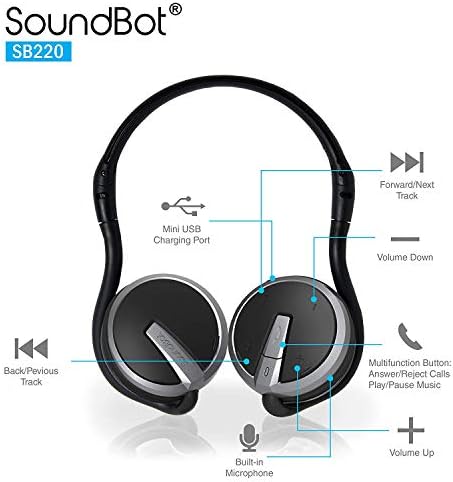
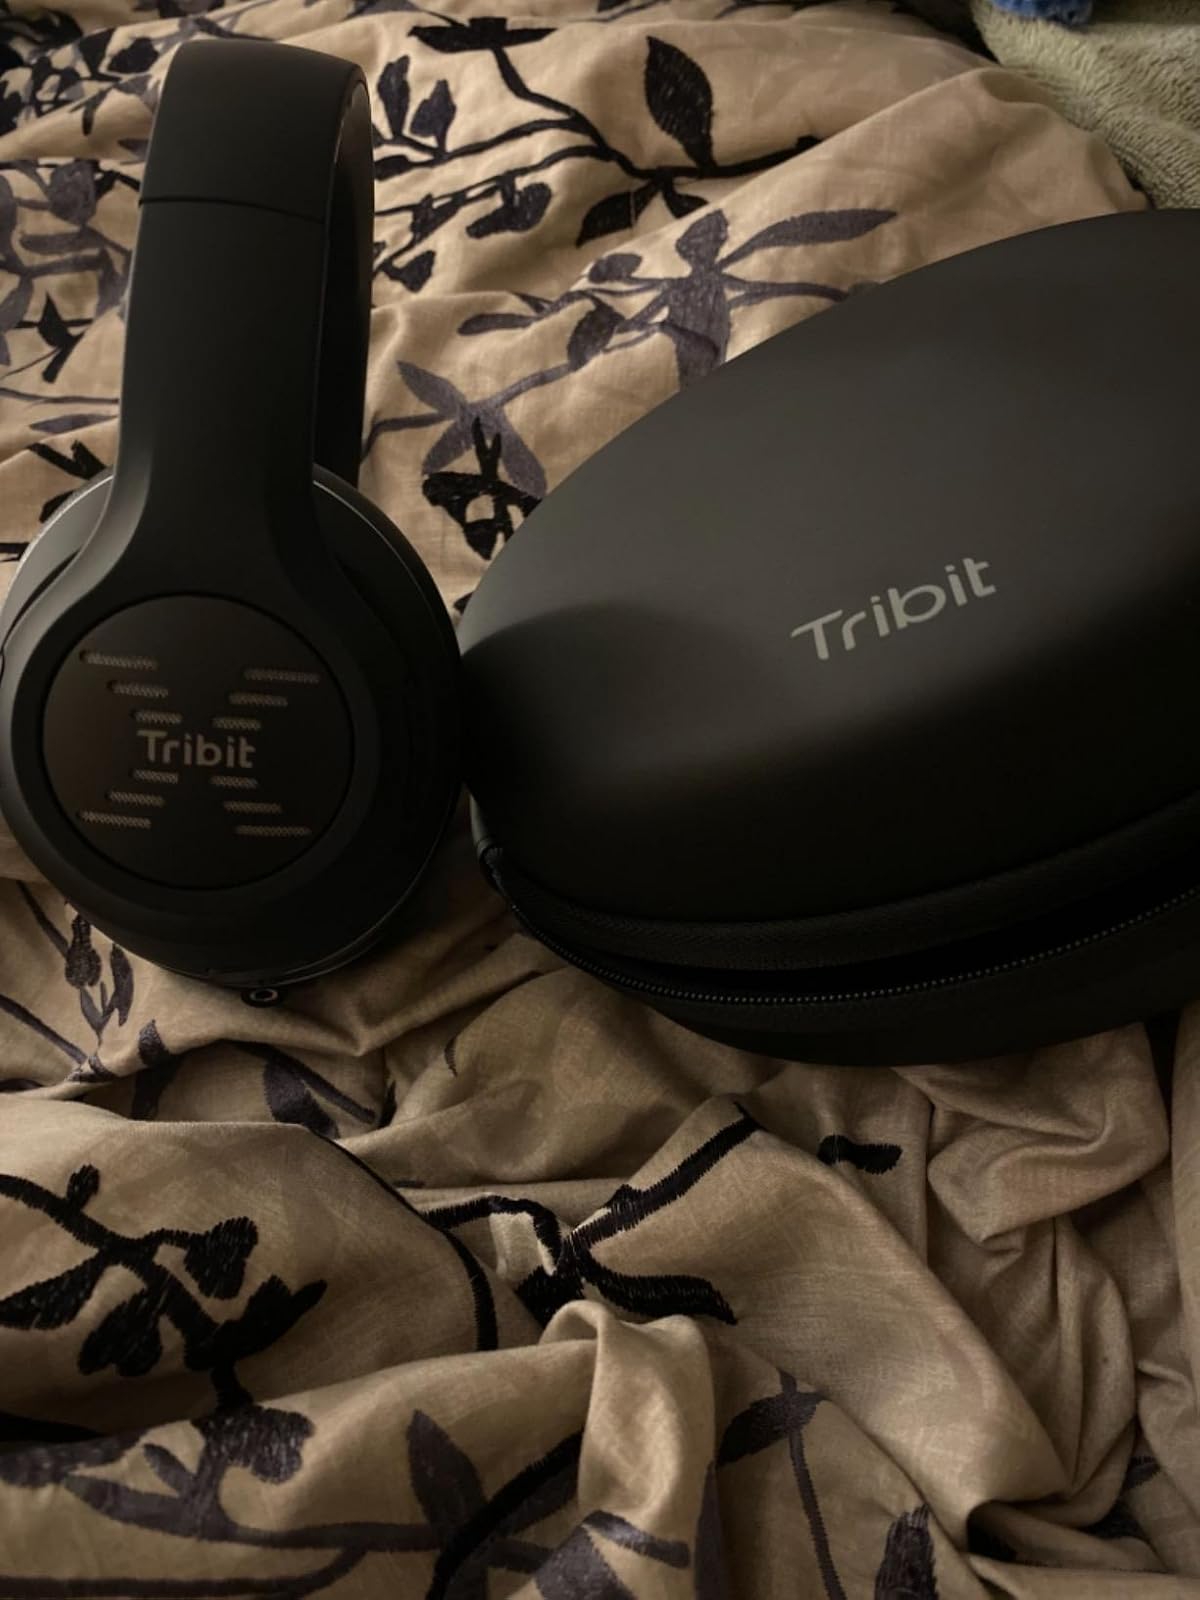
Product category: headphones
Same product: no